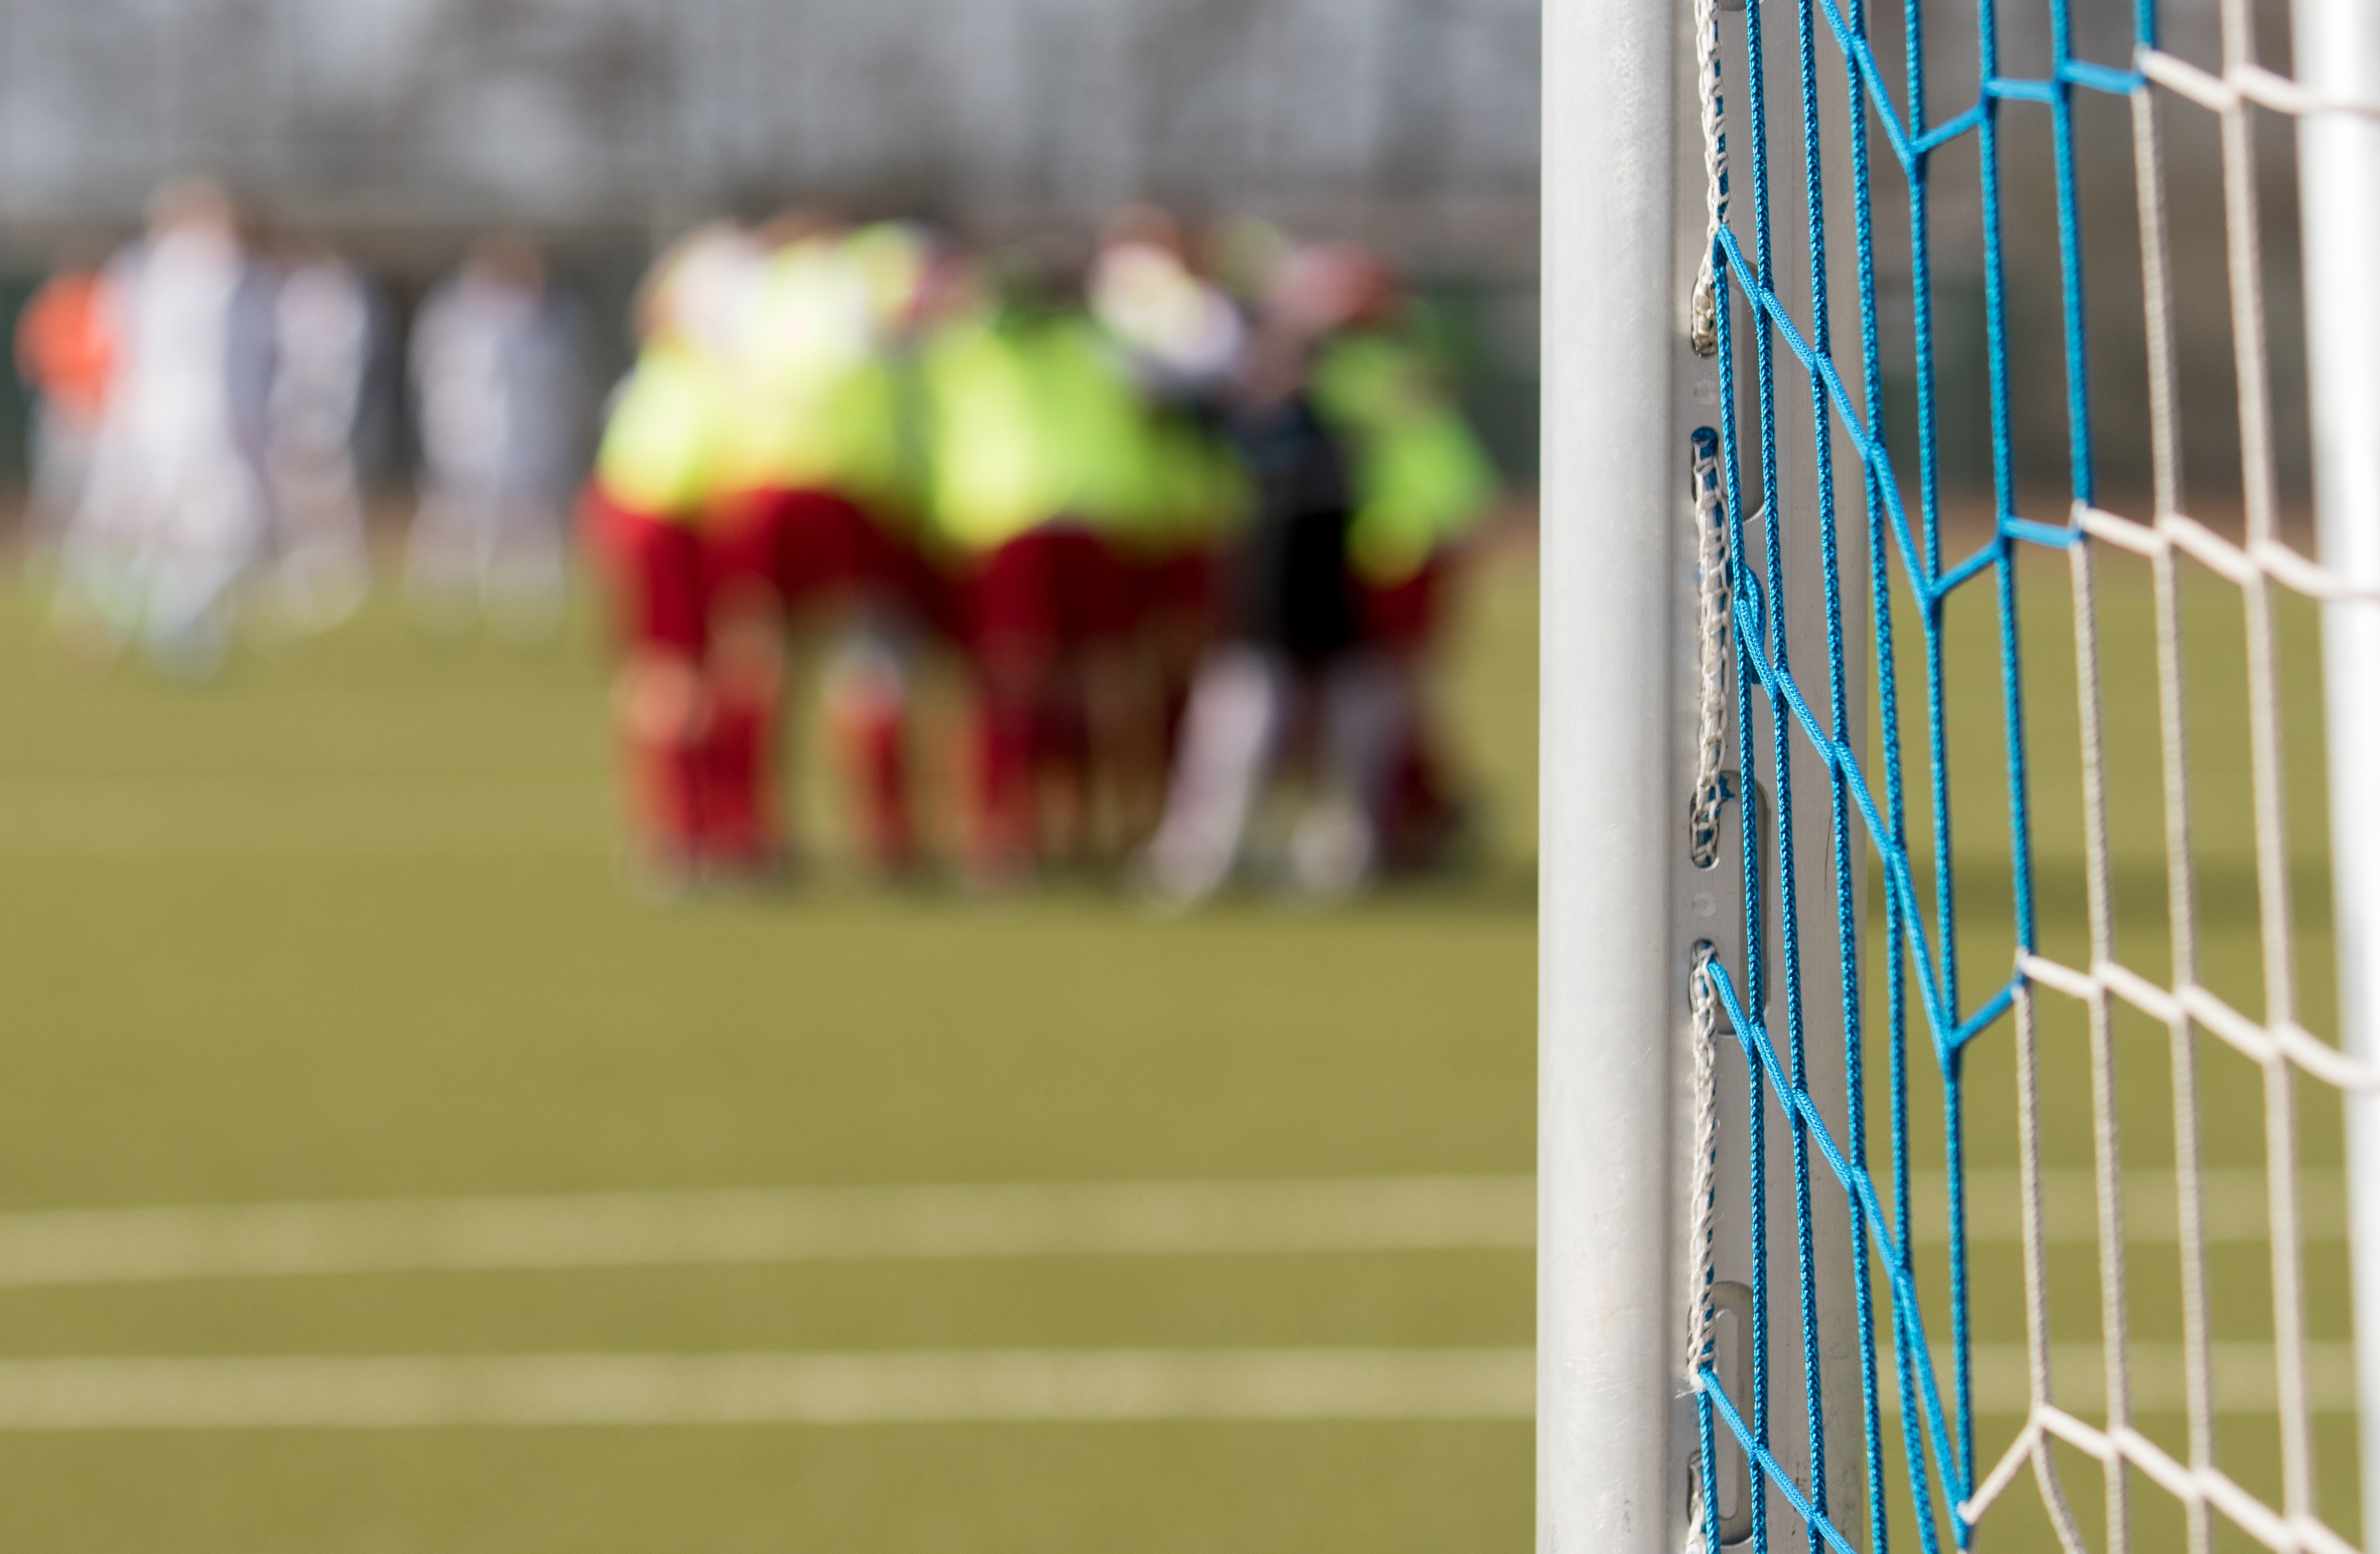
grass, sport, play, color, football, goal, football pitch, team, adidas, ball, team sports